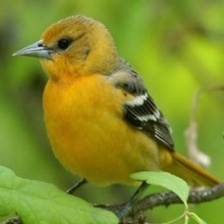
Species: BALTIMORE ORIOLE
Scientific name: ICTERUS GALBULA